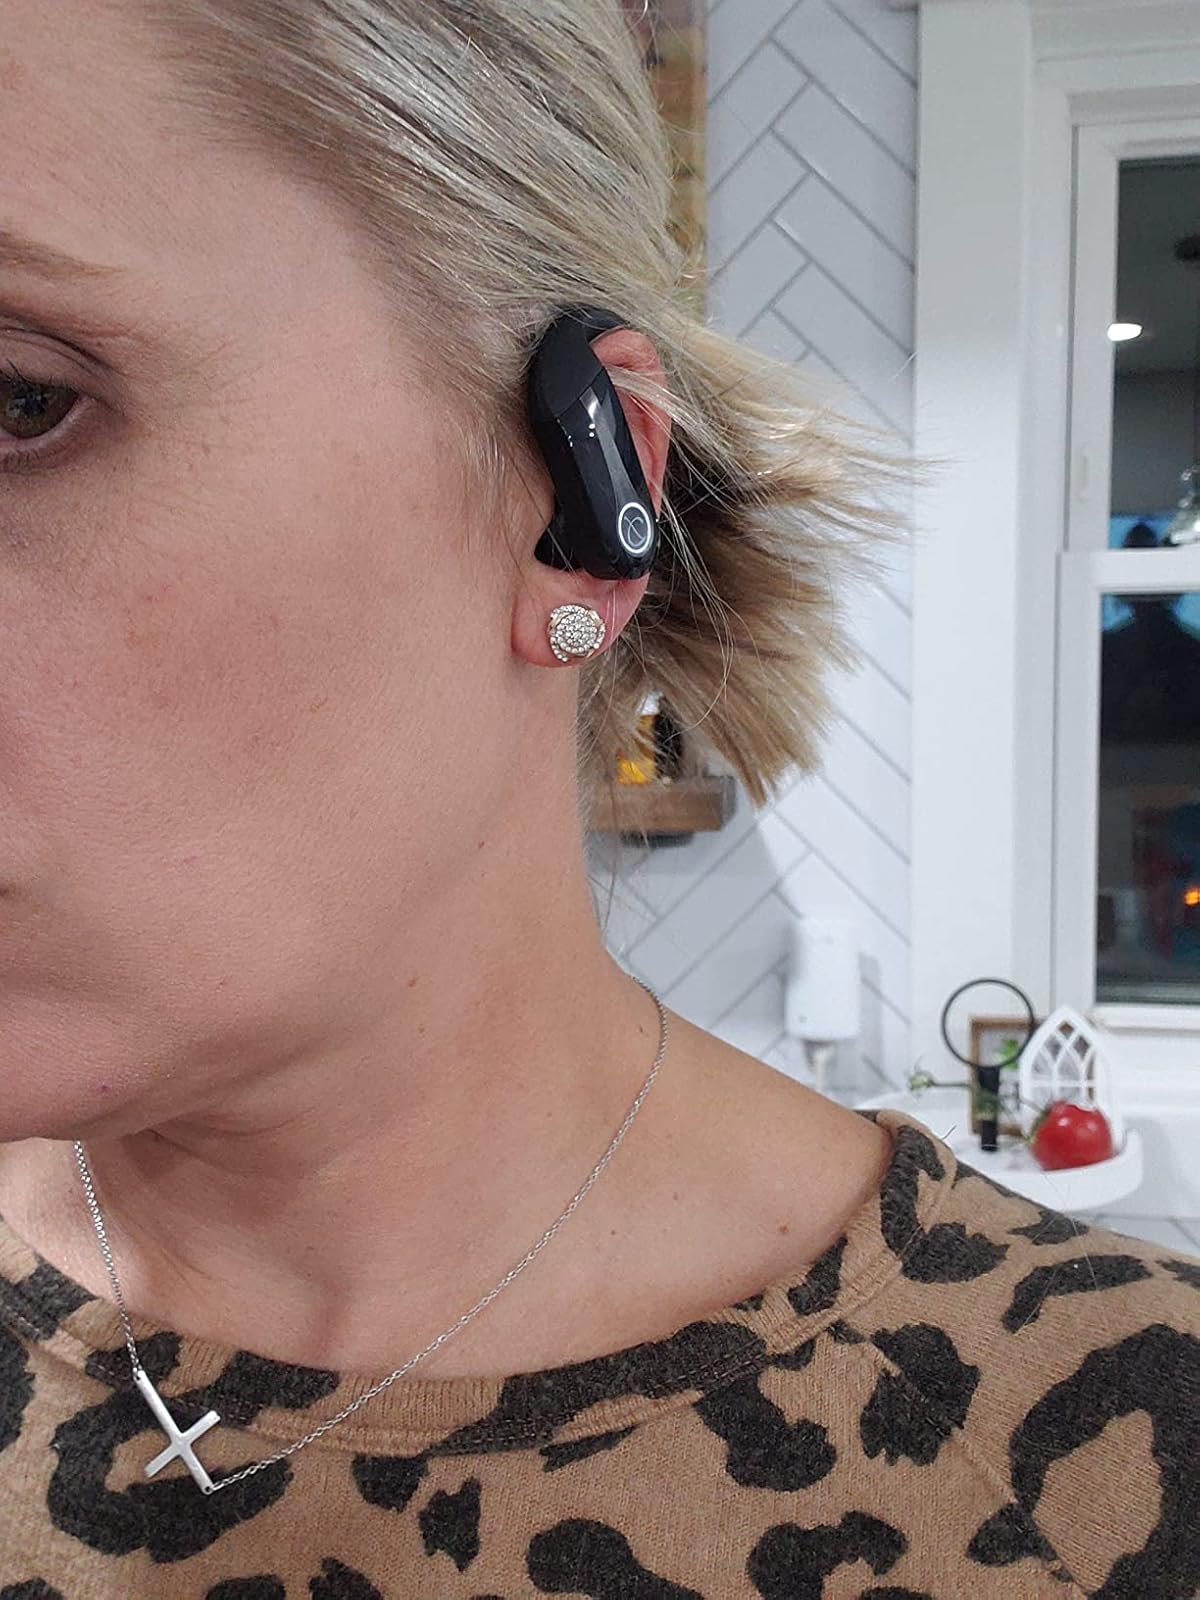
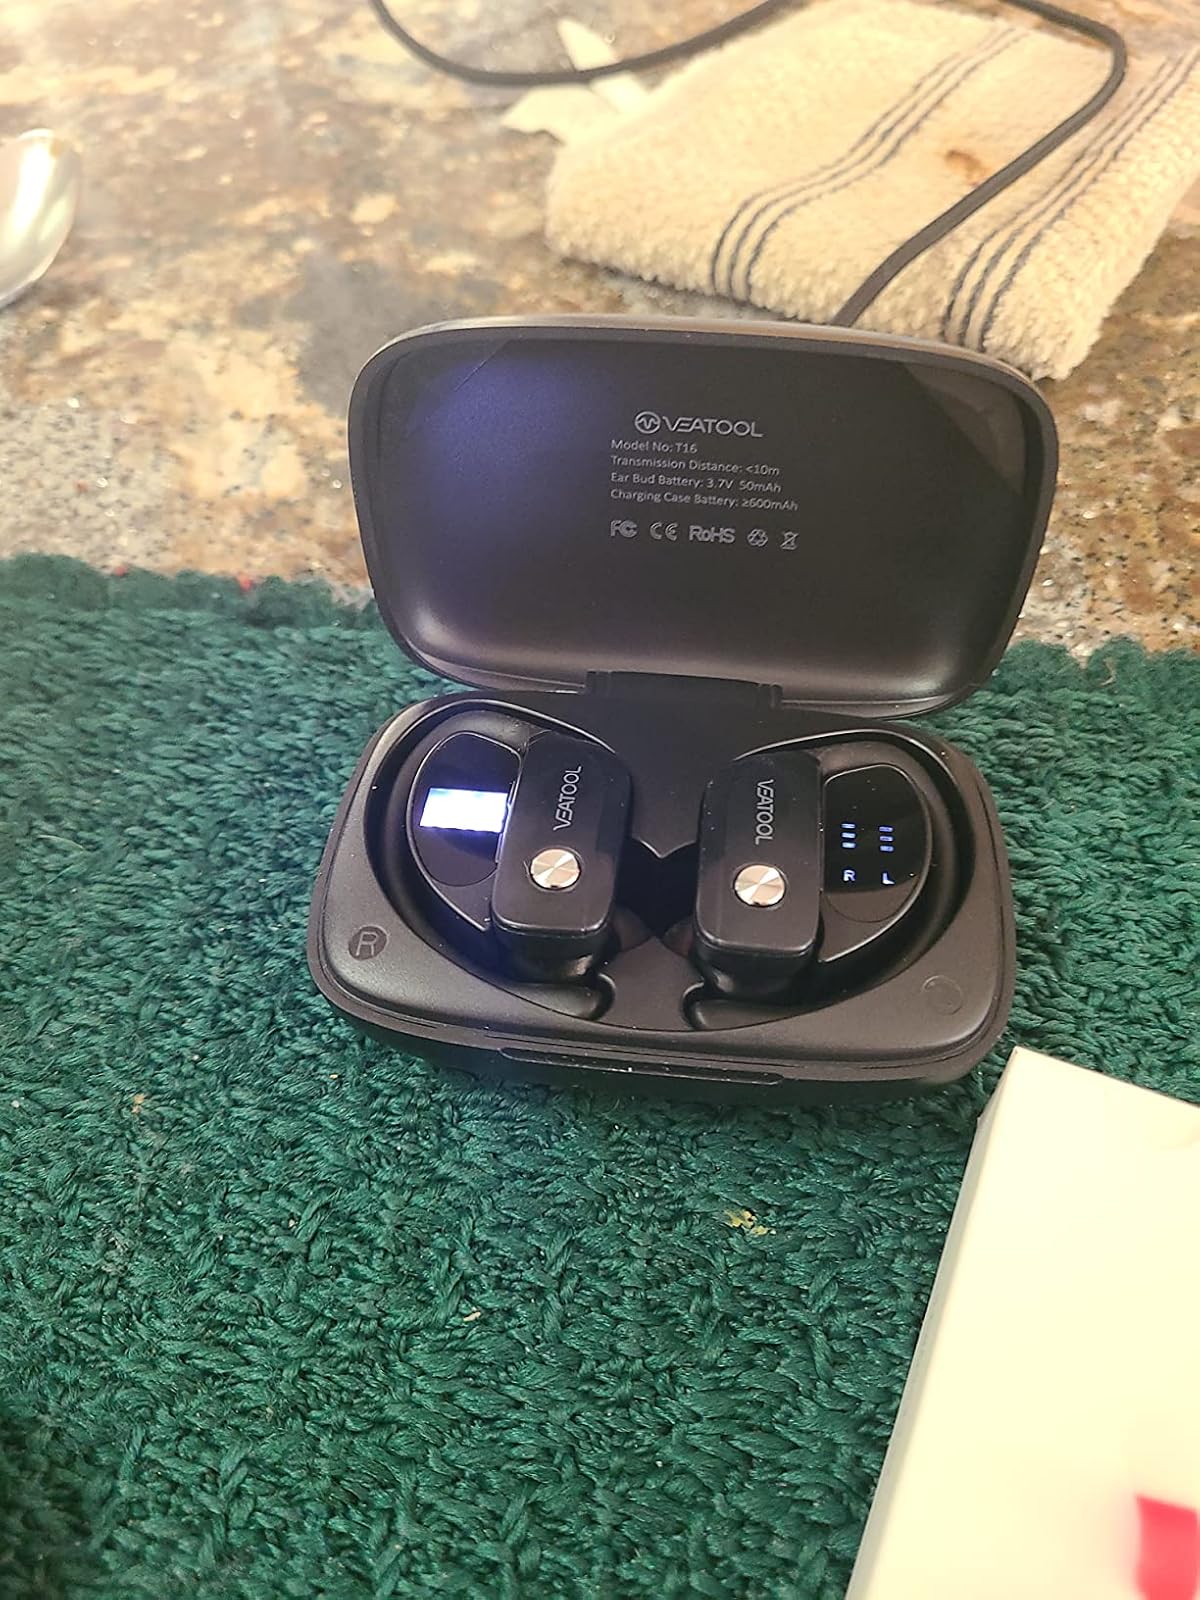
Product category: earbuds
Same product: no